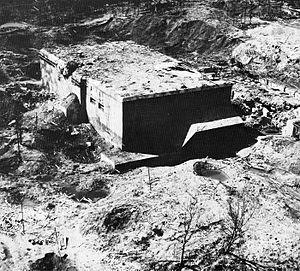
Le blockhaus d'Éperlecques est un bunker de la Seconde Guerre mondiale situé dans la forêt d'Éperlecques appartenant à la commune du même nom dans le département français du Pas-de-Calais. De nom de code Kraftwerk Nord West, il fut construit par l'Allemagne nazie de 1943 à 1944 pour servir de base de lancement aux missiles V2 visant Londres et le Sud de l'Angleterre.
Le V2 ou Aggregat 4 ou A4 est un missile balistique développé par l'Allemagne nazie durant la Seconde Guerre mondiale et lancé à plusieurs milliers d'exemplaires en 1944 et 1945 contre les populations civiles, principalement au Royaume-Uni et en Belgique.